LaRouche criminal trials

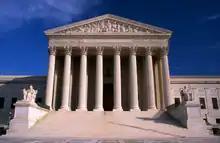
Several decisions were appealed to the U.S. Supreme Court.

In early April 1987, the government charged in court that LaRouche organizations may have been trying to sell properties for cash to more easily conceal their assets and avoid paying $21.4 million in contempt of court fines. The U.S. Department of Justice filed an involuntary bankruptcy petition on April 20, 1987, to collect the debt from Caucus Distributors Inc., Fusion Energy Foundation, and Campaigner Publications Inc. In a rare procedure, the companies were seized before the bankruptcy came to trial. Assistant U.S. Attorney S. David Schiller wrote in a brief that the debtors had a "pattern of transferring or commingling substantial corporate assets to their members and other insiders for little or no consideration and for non-business purposes". The trustees later reported they were only able to locate about $86,000 in assets.